Divine Adoratrice of Amun

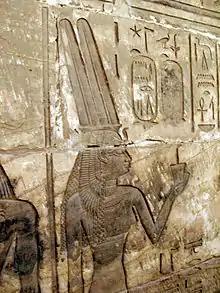
The "Divine Adoratrice" Amenirdis I at Medinet Habu

God's Wife of Amun, a title for a similar office of the high priestess, originated as a title held by a daughter of the High Priest of Amun during the reign of Hatshepsut and continued as an important office while the capital of Egypt remained in Thebes.